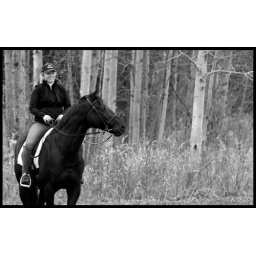
me and jag in black and white